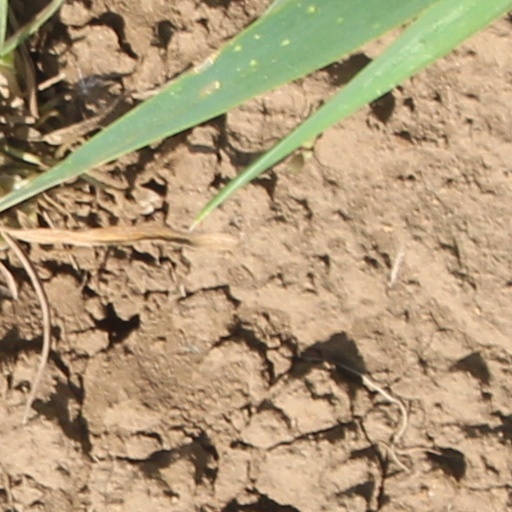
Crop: wheat